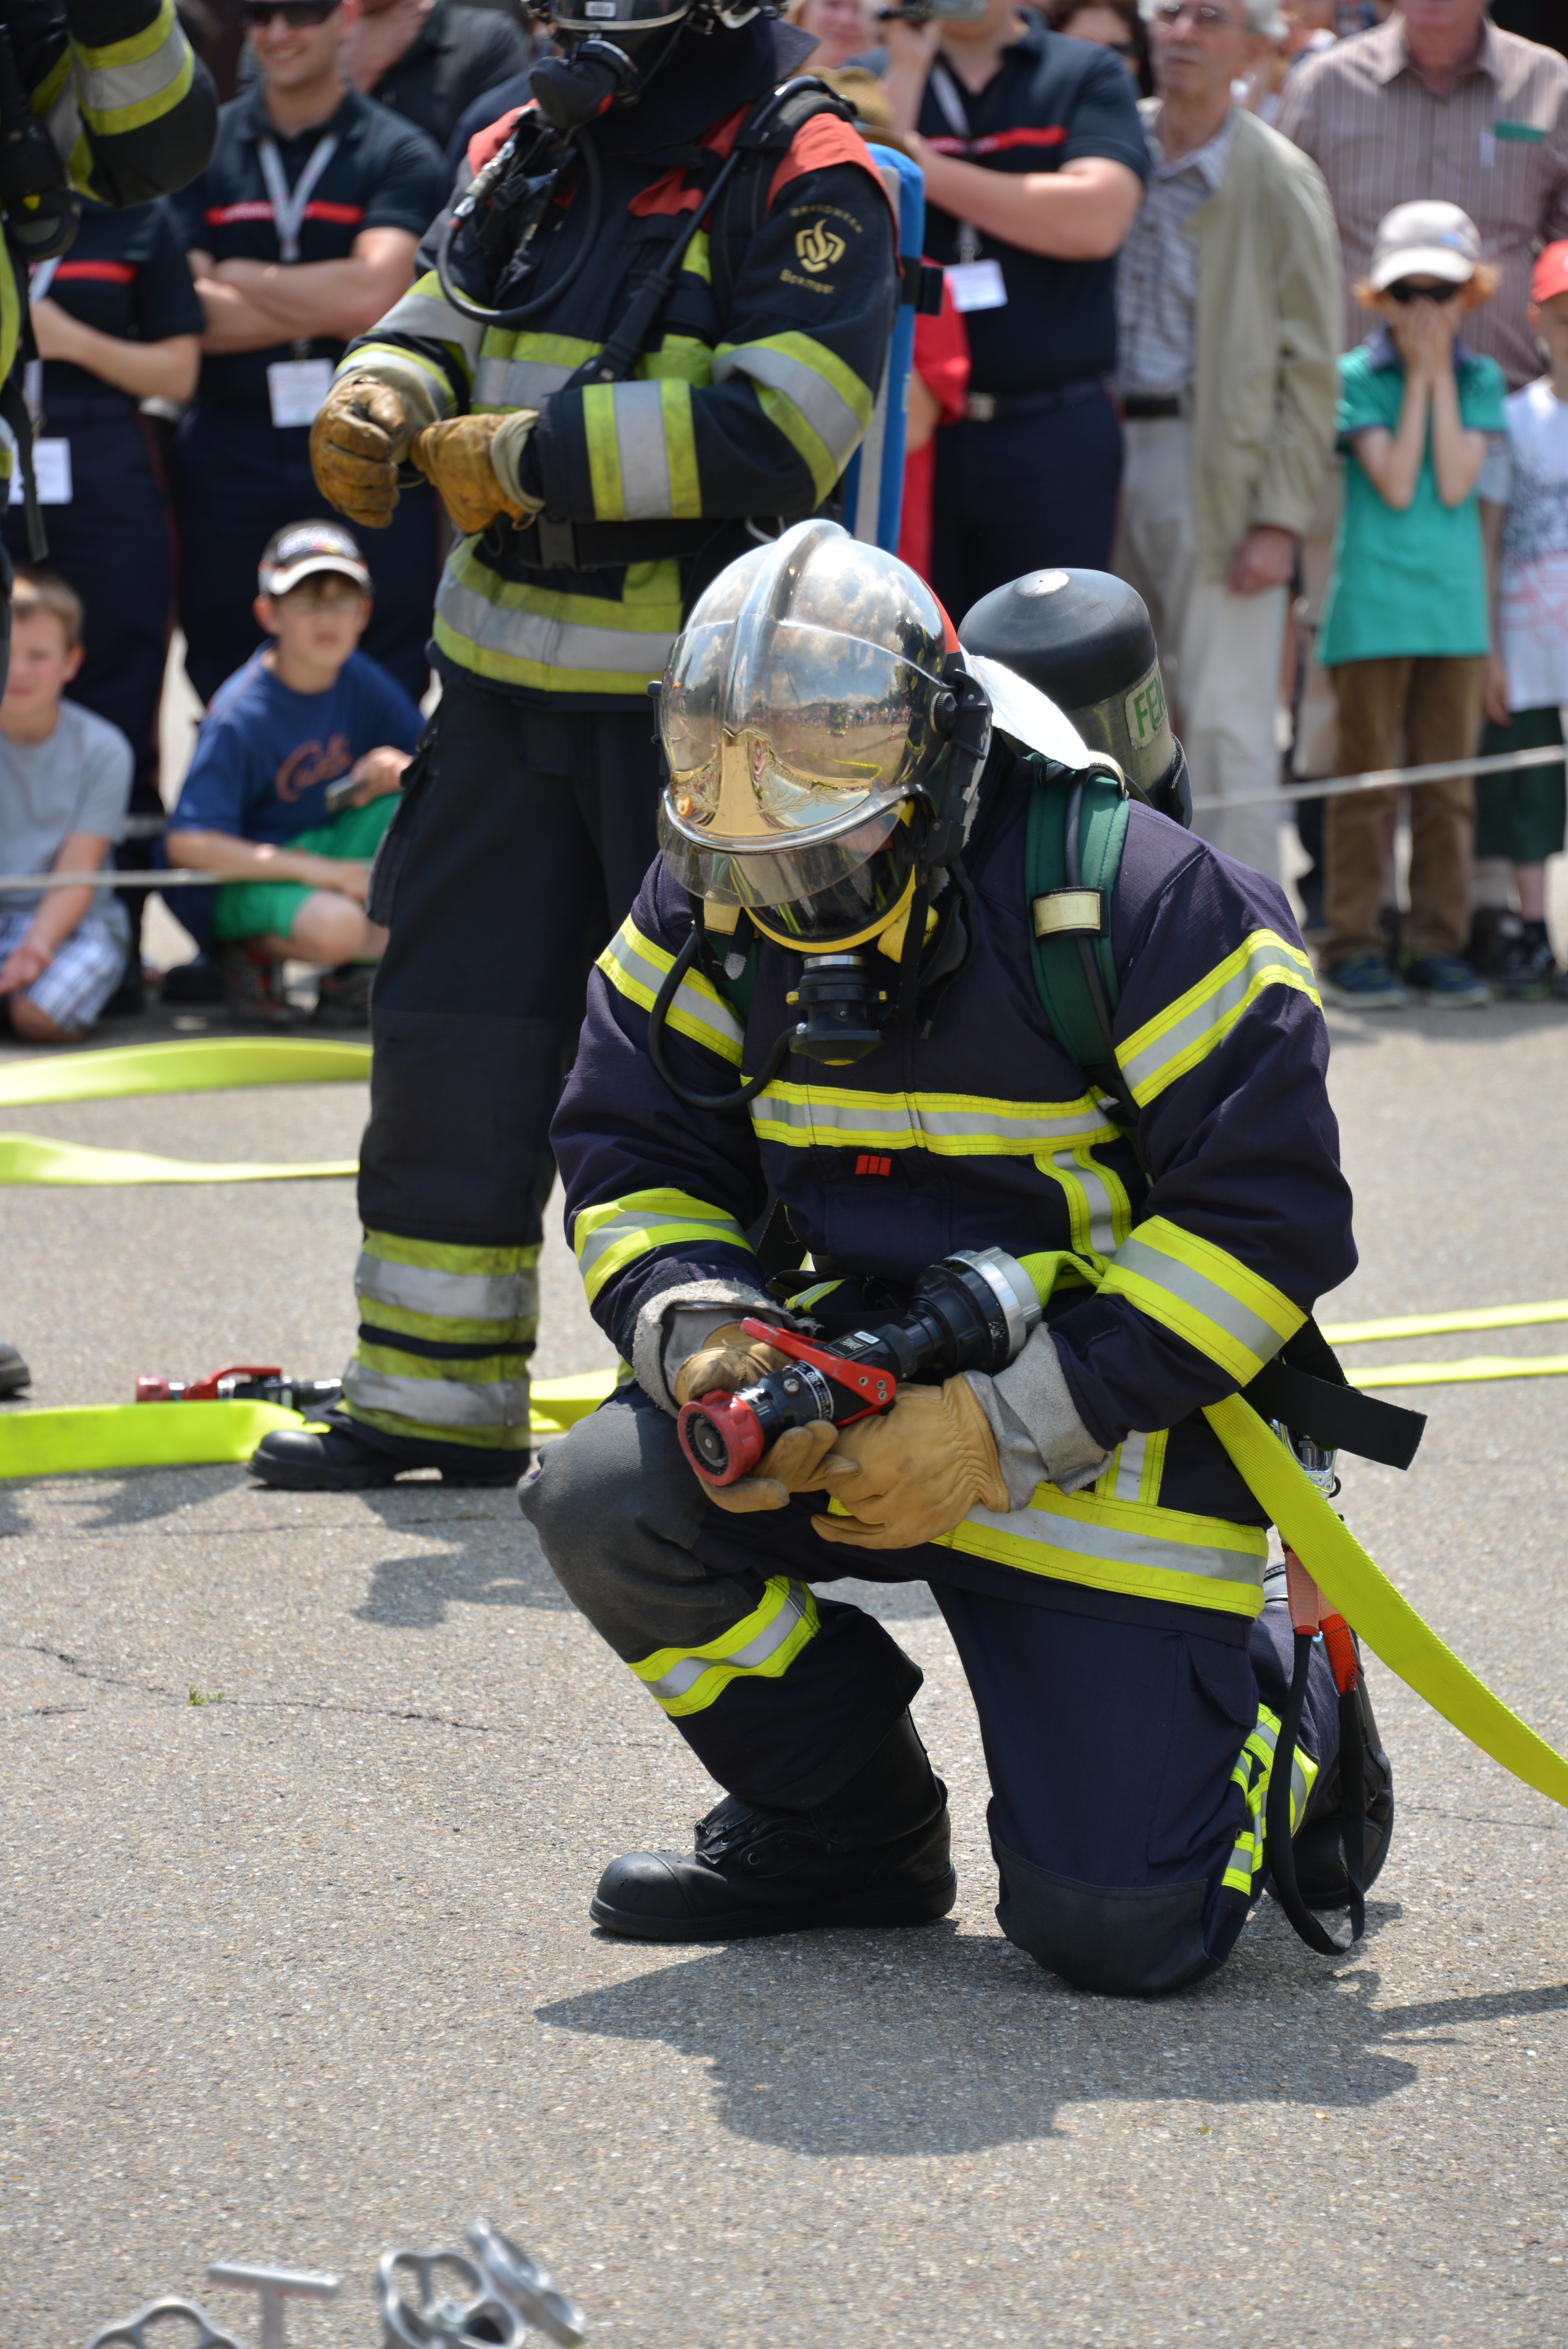
person, equipment, fire, profession, exercise, brand, use, gas mask, helm, hose, respiratory protection, breathing apparatus, fire fighter, firefighter, firefighters, rescue, delete, fire fighting, fire delete, wear protective clothing, feuerloeschuebung, fire extinguishing, delete exercise